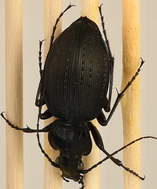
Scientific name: Carabus goryi
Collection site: Great Smoky Mountains National Park NEON (GRSM), plot GRSM_022